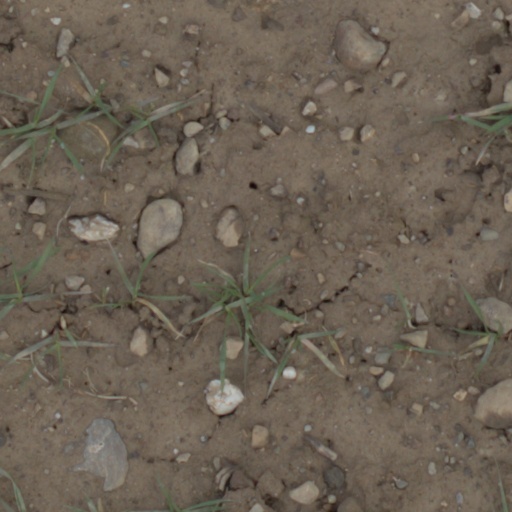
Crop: wheat